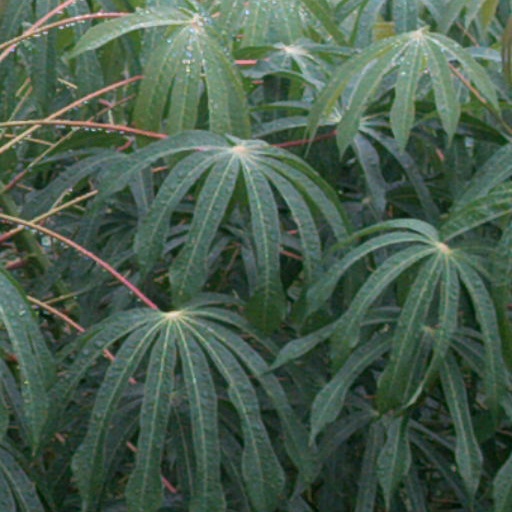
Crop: cassava